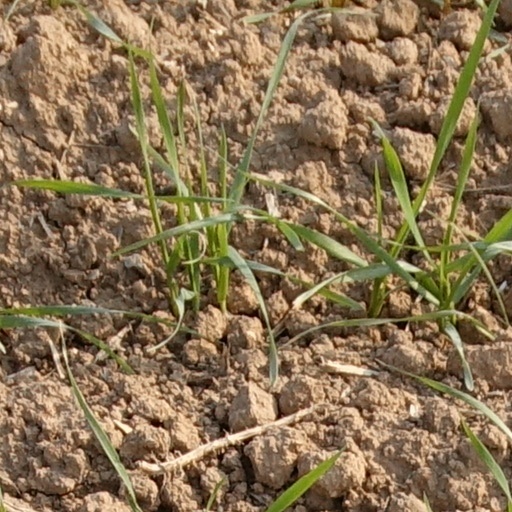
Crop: wheat